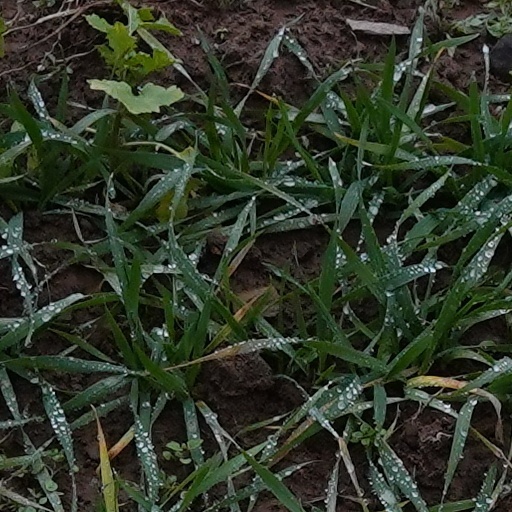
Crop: wheat